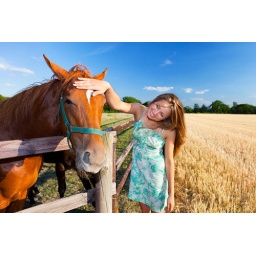
horse and blond girl in paddock on summers day